Sheridan Square Apartments

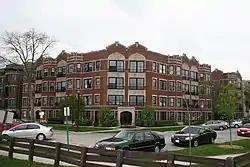
Sheridan Square Apartments in 2012

Sheridan Square Apartments is a historic apartment building at 620-638 Sheridan Square in Evanston, Illinois. The three-story brick building was built in 1924. The building has an S-shaped layout which wraps around a corner and features an open courtyard. Architect Anthony Quitsow designed the building in the Tudor Revival style. The building's design features Gothic arched entrances, French windows with limestone spandrels, limestone banding near the roof, and several double gables facing the street.